List of pilot training institutes in India

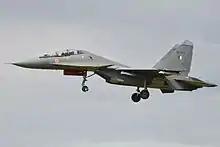
Sukhoi Su-30 combat aircraft of IAF

Indian Naval Air Arm is the naval aviation branch of the Indian Navy. Officers undergo a mandatory Naval Orientation Course at the Indian Naval Academy and take a pre-flying training at School for Naval Airmen and are send to either Air Force Academy or Indira Gandhi Rashtriya Uran Akademi for ab-initio flying training. On completion, they are trifurcated into Fighter, Fixed wing, and Rotary wing streams and send to respective training stations for advanced training and specialization.